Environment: real
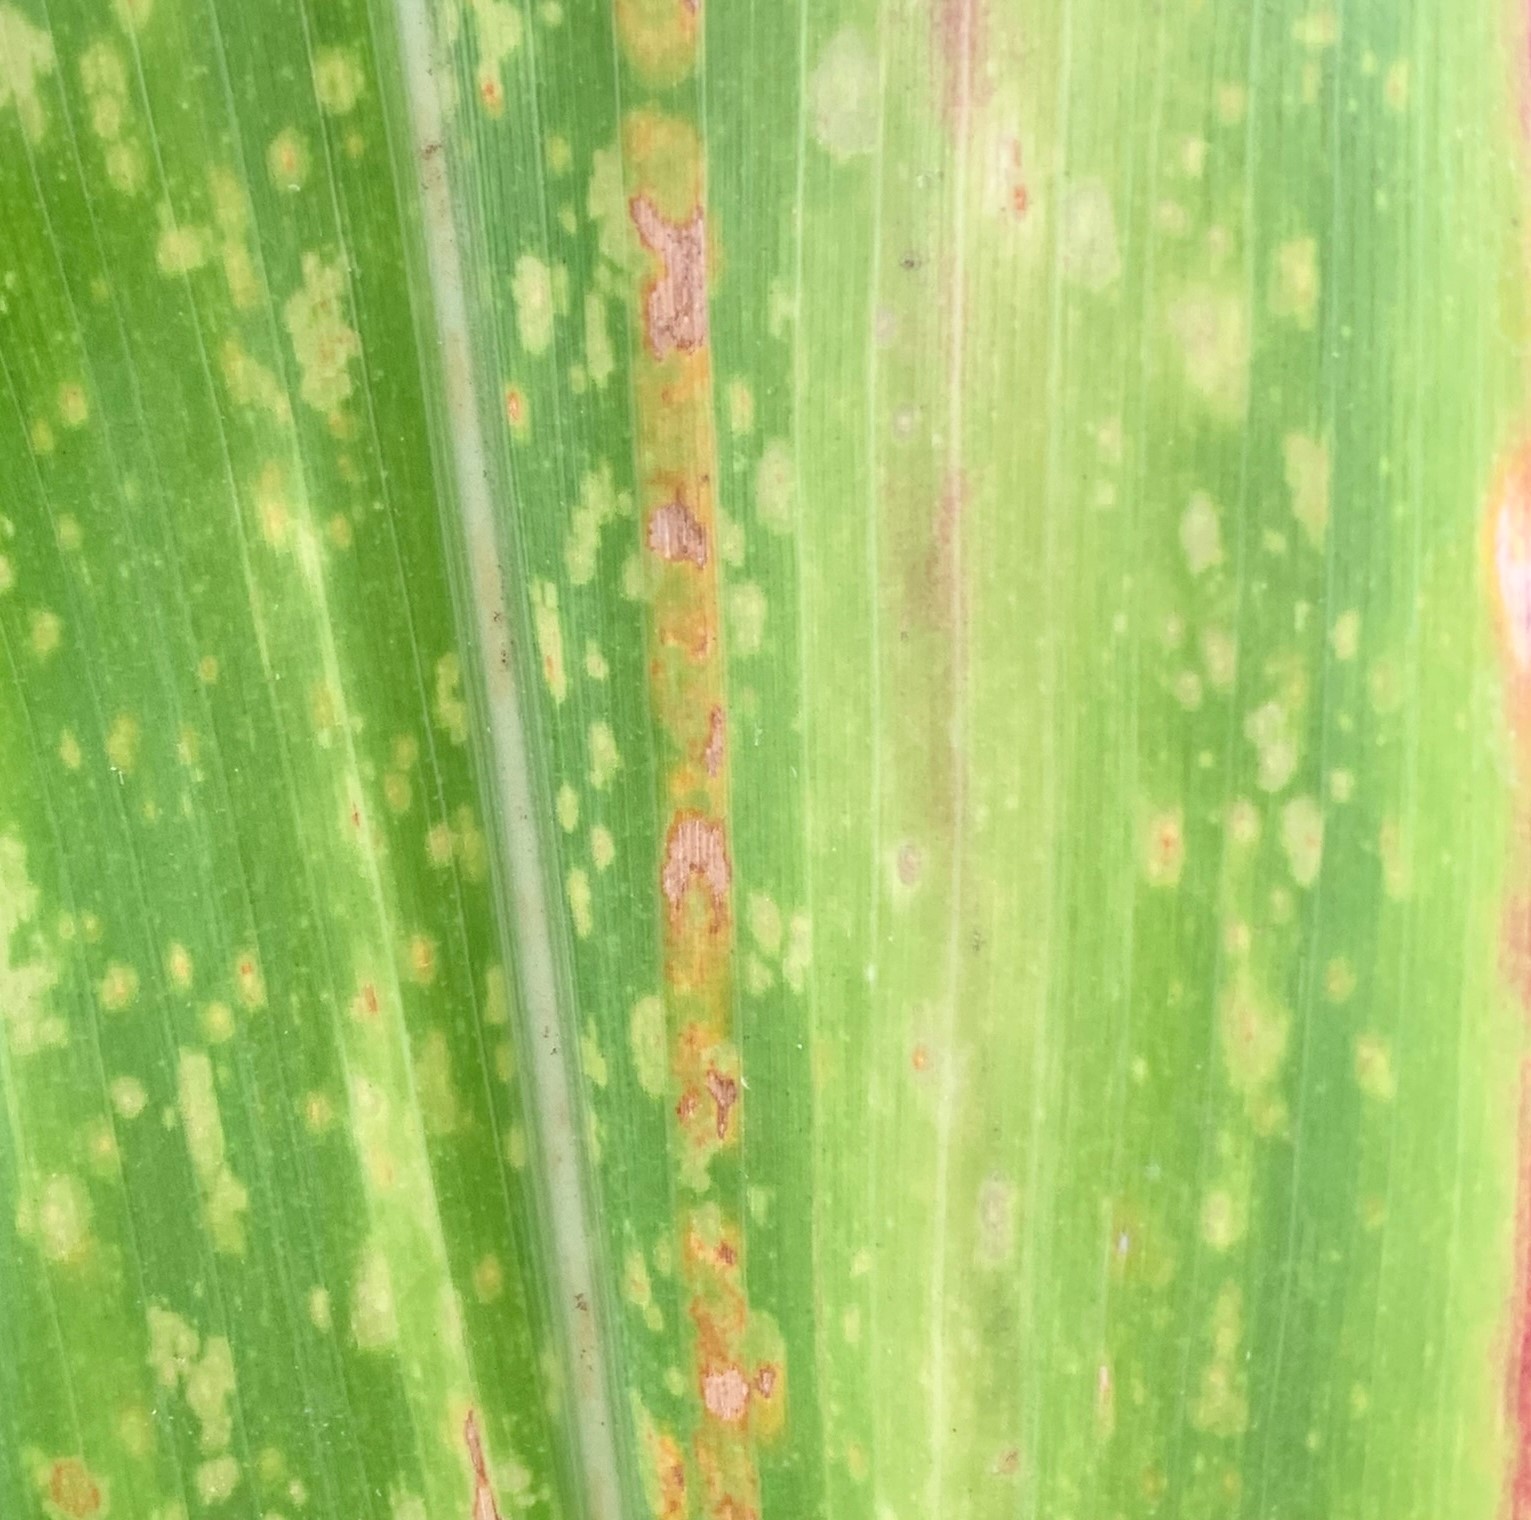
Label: lethal_necrosis